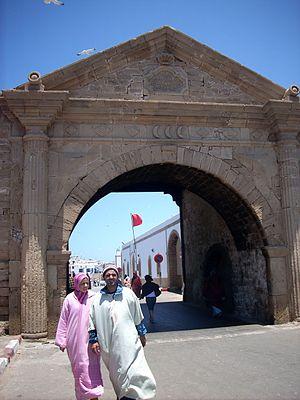
Essaouira est une ville portuaire et une commune du Maroc, chef-lieu de la province d'Essaouira, dans la région de Marrakech-Safi. Elle est située au bord de l'océan Atlantique et compte 77 966 habitants en 2014.